Bible translations into Hindi and Urdu

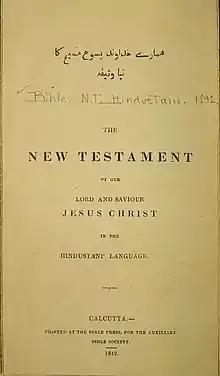
New testament cover page of Hindustani language published in 1842

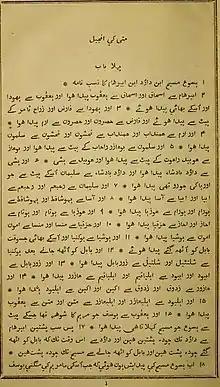
First chapter of Gospel of Matthew in Hindustani language

Early Hindustani Bible translations were undertaken by Winfried Ketlar, Benjamin Schultze and Casiano Baligati in the 17th and 18th centuries. The first translation of part of the Bible in Hindi, Genesis, was made in manuscript by Benjamin Schultze (1689–1760), a German missionary, who arrived in India to establish an English mission in 1726 and worked on completing Bartholomäus Ziegenbalg's Bible translations into Tamil and then Bible translations into Telugu. His translation of parts of Genesis was published in Halle in 1745 along with a grammar of the local Hindi language he had encountered in Madras. Henry Martyn printed the New Testament in the Urdu script in 1814. Both versions produced by Benjamin Schultze and Henry Martyn became the basis for subsequent versions translated by various scholars, including William Bowley, John Chamberlain, John Thompson, William Yachts, Leslie Parson, F.E. Schneider and William Hooper.